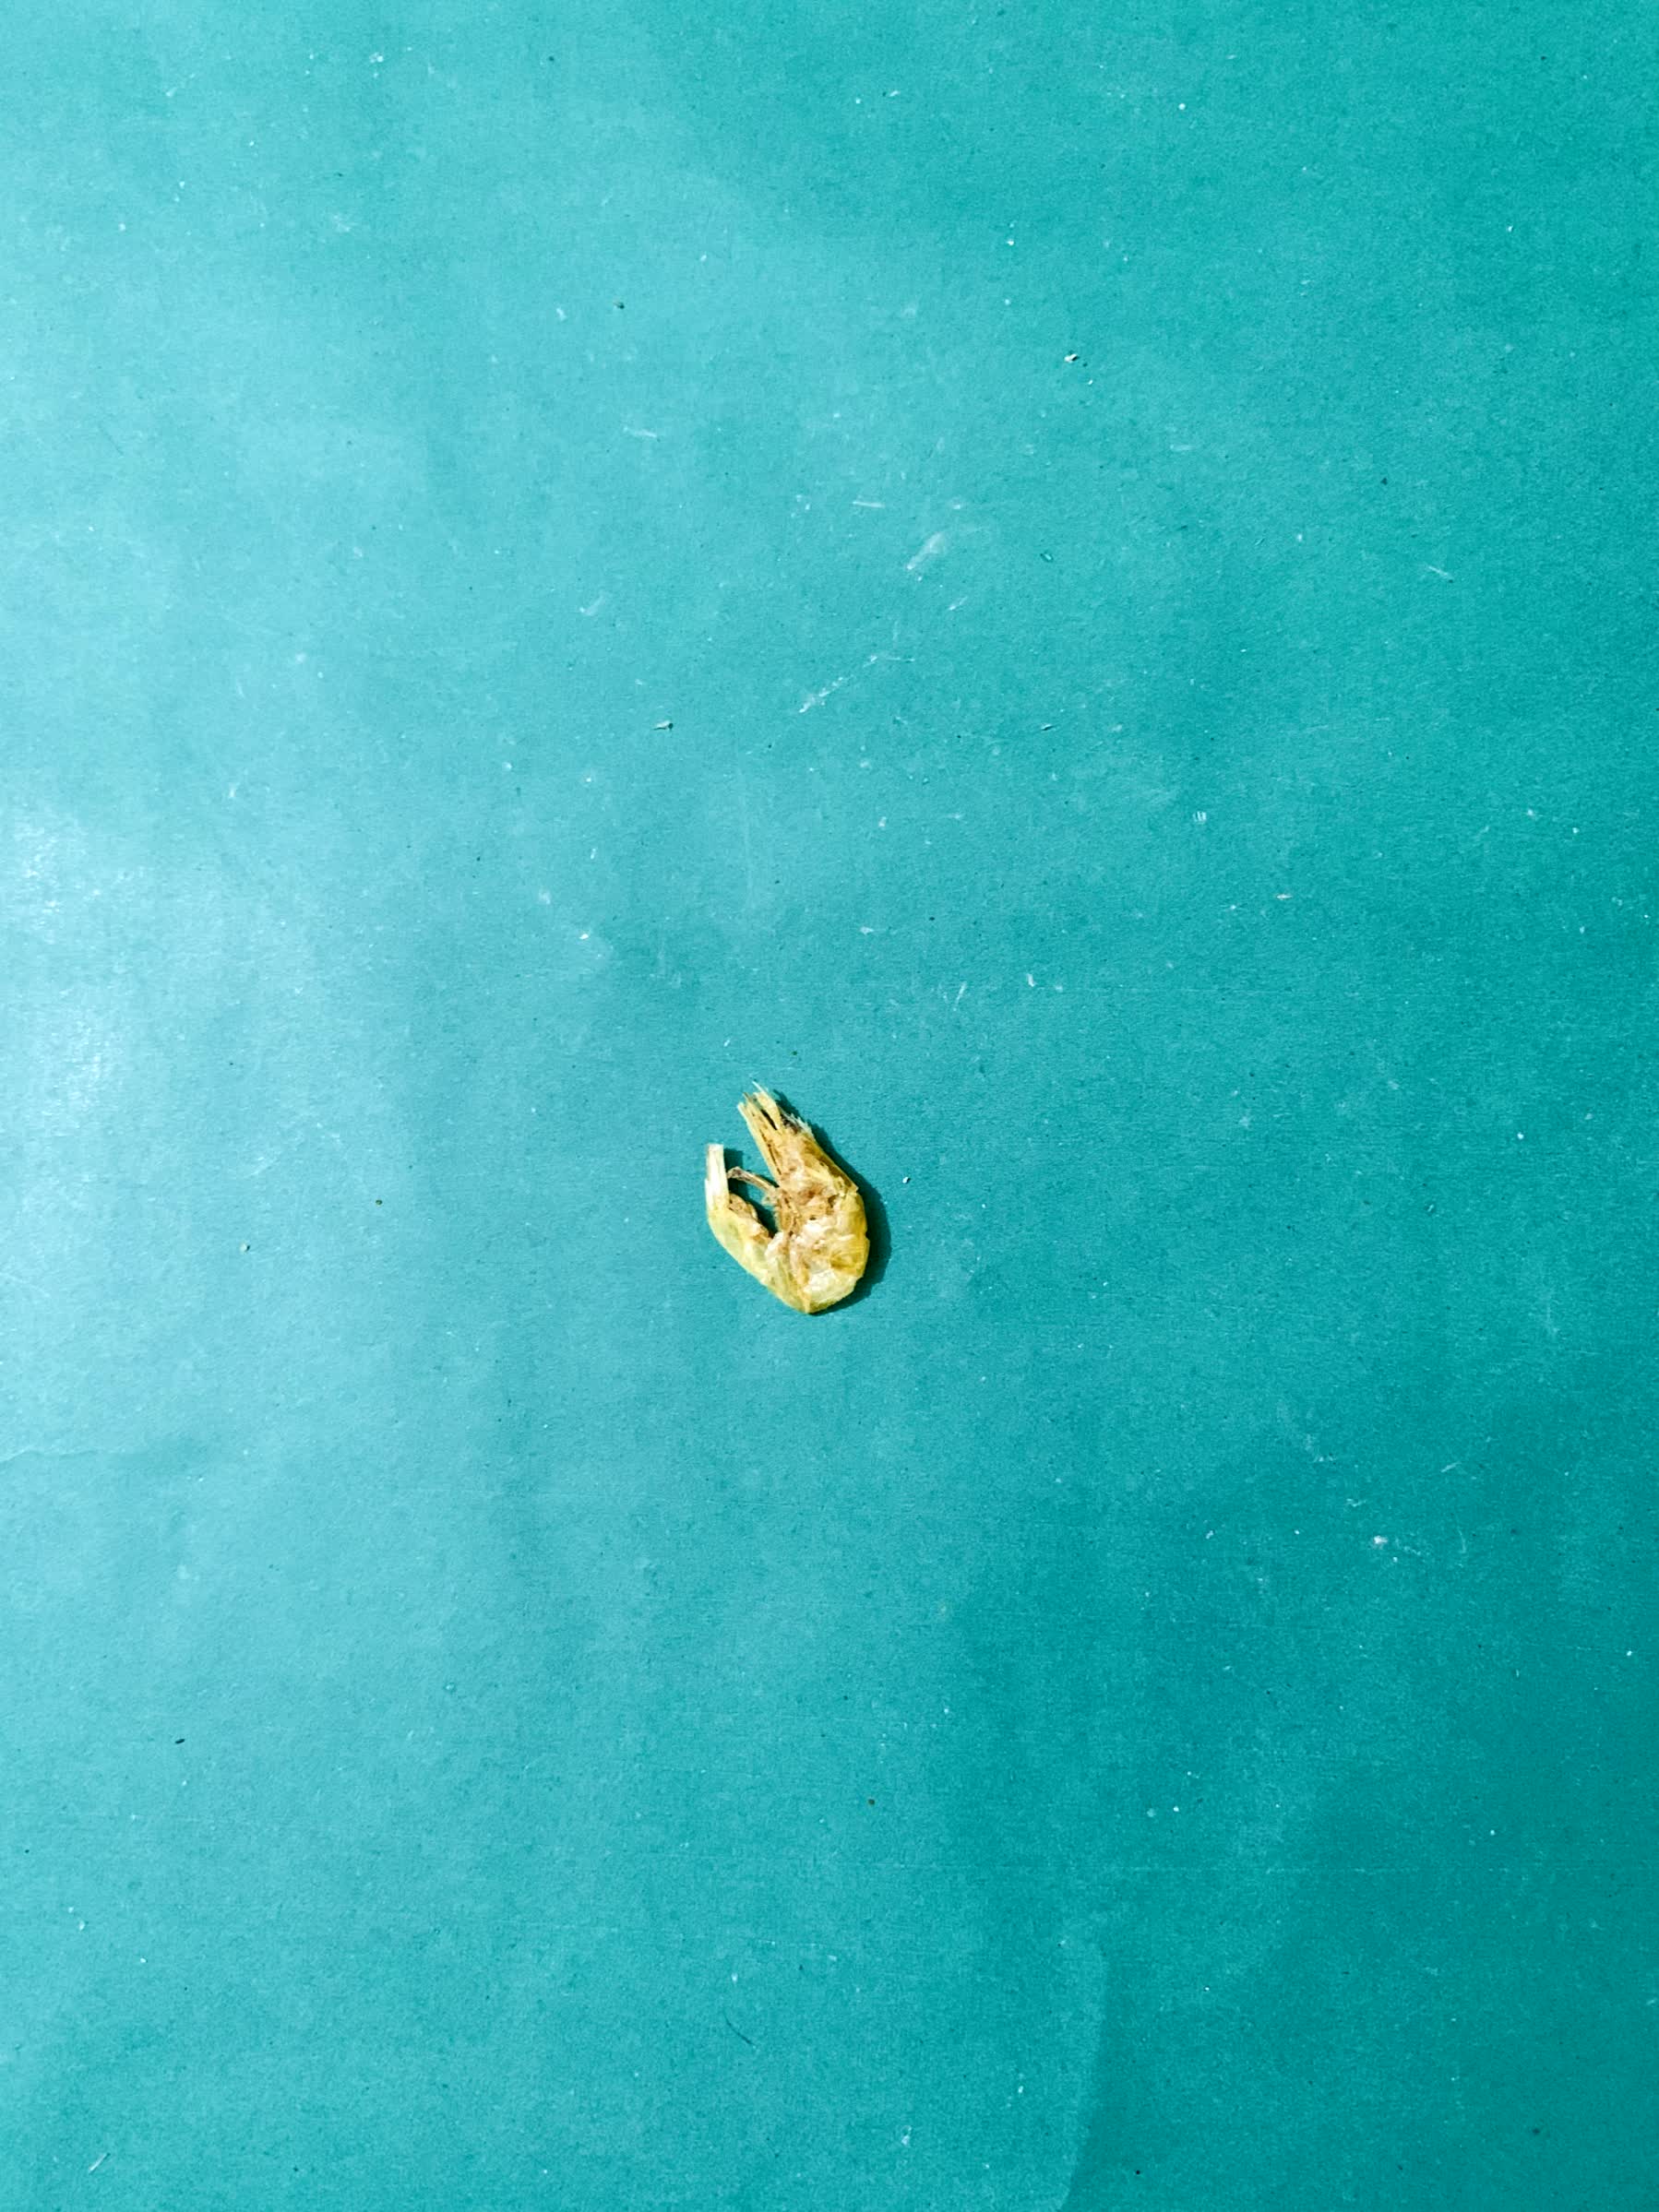
Species: chingri